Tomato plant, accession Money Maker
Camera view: horizontal (90 deg, fisheye); turntable rotation: 150 degrees
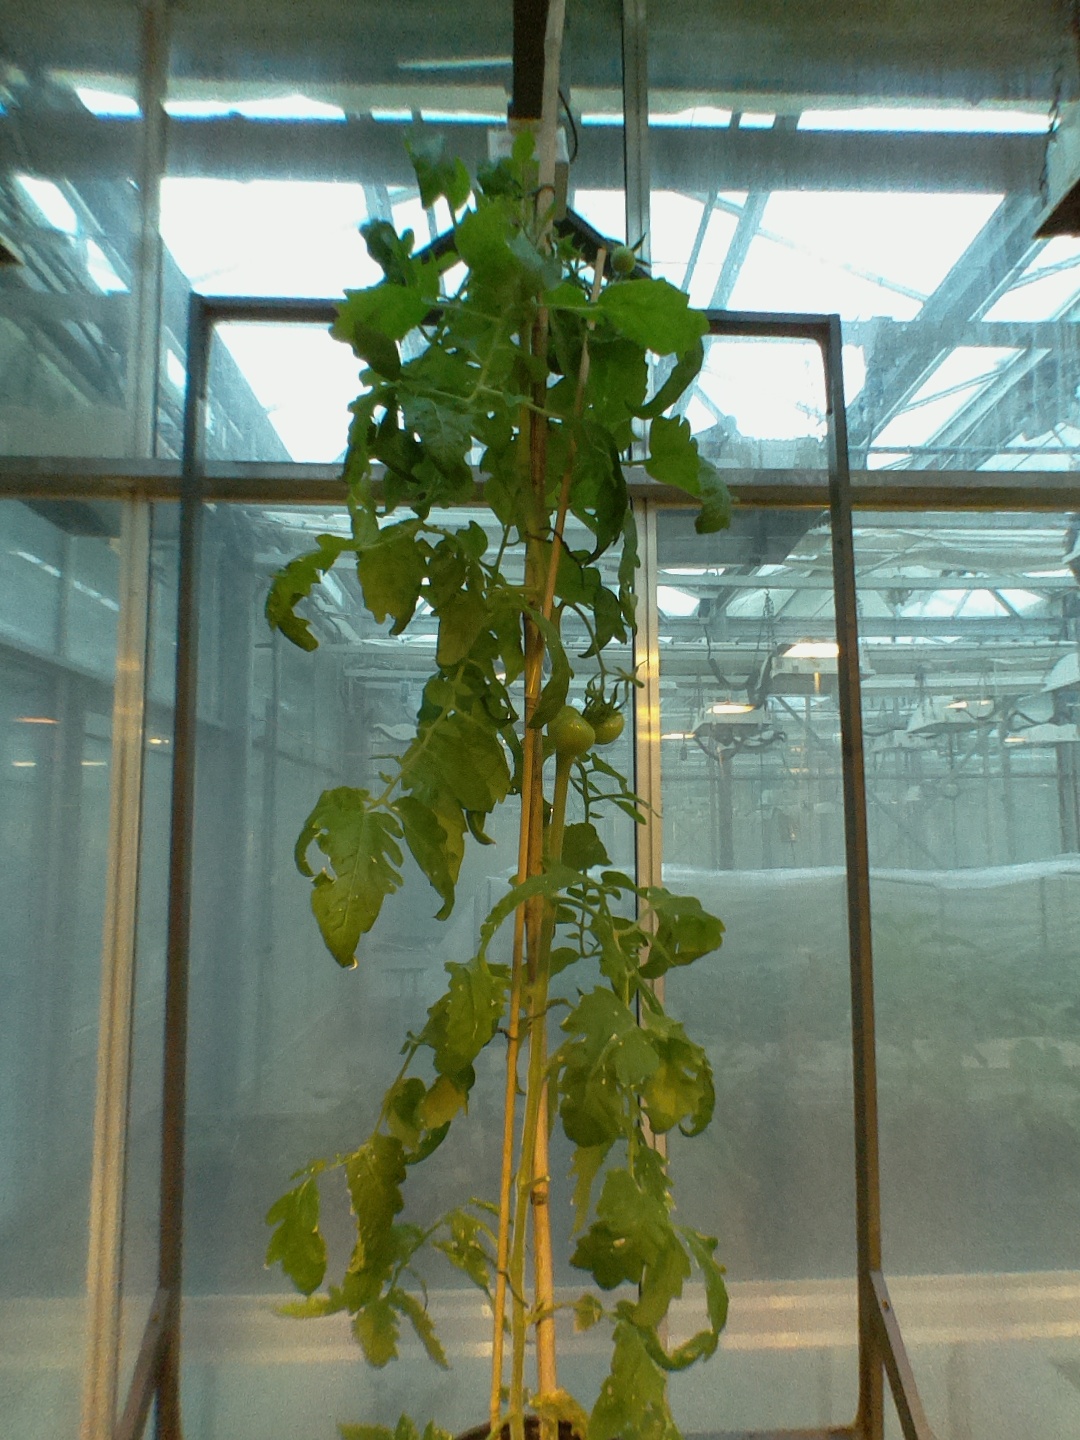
BBCH growth stage 74: 40%-50% of final fruit size